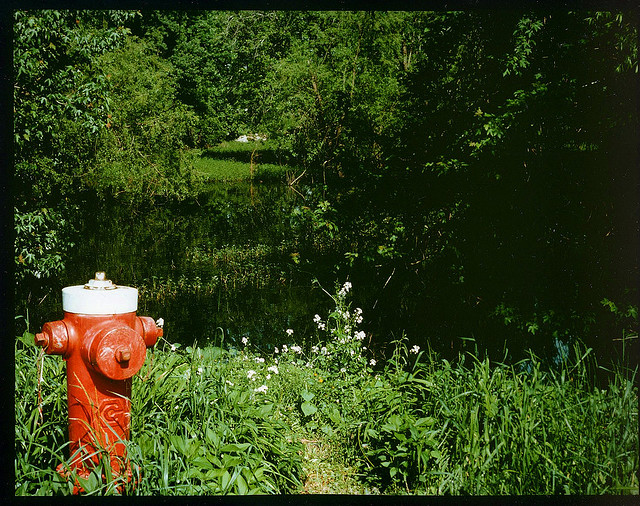
user: Given an image and a question. Answer the question in a short answer. Question: Who is credited with creating the first of this object? Short Answer:
assistant: frederick graff